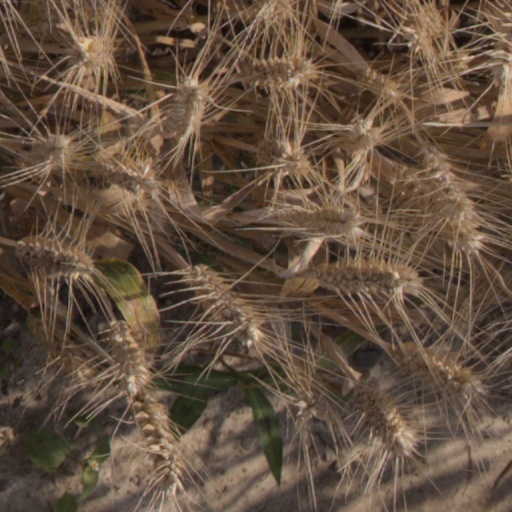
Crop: wheat